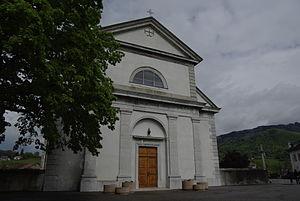
Parvis de l'Église Saint-Sylvestre de Perrignier
Perrignier est une commune de la Haute-Savoie située à environ 8 kilomètres de Thonon-les-Bains et à proximité du lac Léman. Elle fait partie de l'agglomération urbaine du Grand Genève. Elle est jumelée avec la commune française de Guénin dans le Morbihan.
L'église Saint-Sylvestre de Perrignier est un édifice religieux situé en Haute-Savoie, sur la commune de Perrignier. L'église est dédiée à l'origine à saint Loup et saint Sylvestre.